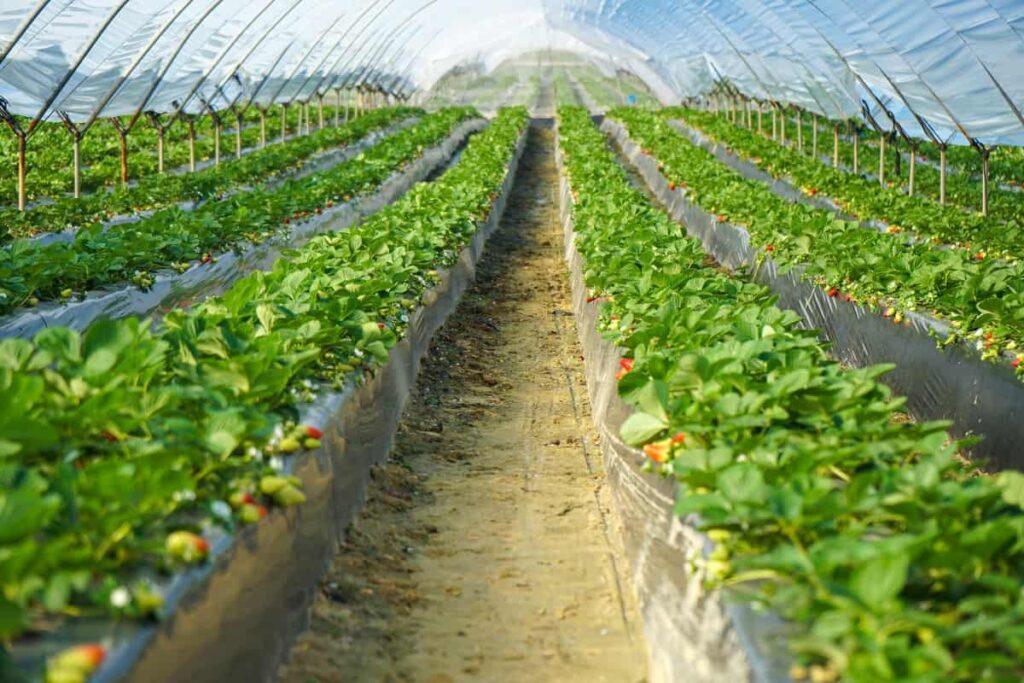
Eneo maalumu lililotengenezwa na kuezekwa kwa ustadi, lenye mkusanyiko wa bustani ama vitalu vilivopangwa katika safu zilizonyooka; ikiwa zimepandwa miche iliyoota na kuchipua kwa rangi ya kijani kibichi, ikiashiria kuwa ni eneo linalotumika kwa ajili ya kilimo cha viwanda.